Thescelosaurus

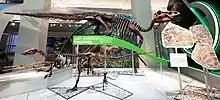
"Thescelosaurus" and other animals and plants that coexisted in North America at the end of the Cretaceous, Smithsonian

The earliest-known thescelosaurids, "Changchunsaurus" and "Zephyrosaurus", are from the middle Cretaceous, roughly 40 million years younger than when the group would have evolved, suggesting a long ghost lineage (a period of geologic time during which a group existed but left no fossil evidence). In 2024, André Fonseca and colleagues recovered the Late Jurassic "Nanosaurus" as the earliest thescelosaurid, which would shorten the ghost lineage. Boyd concluded in 2015 that the split between Orodrominae and Thescelosaurinae took place in North America by the Aptian stage, with Orodrominae diversifying within North America. Thescelosaurinae might have diversified either in North America or Asia; the genus "Fona", described in 2024, suggests that Thescelosaurinae was already established in North America at the beginning of the Late Cretaceous.